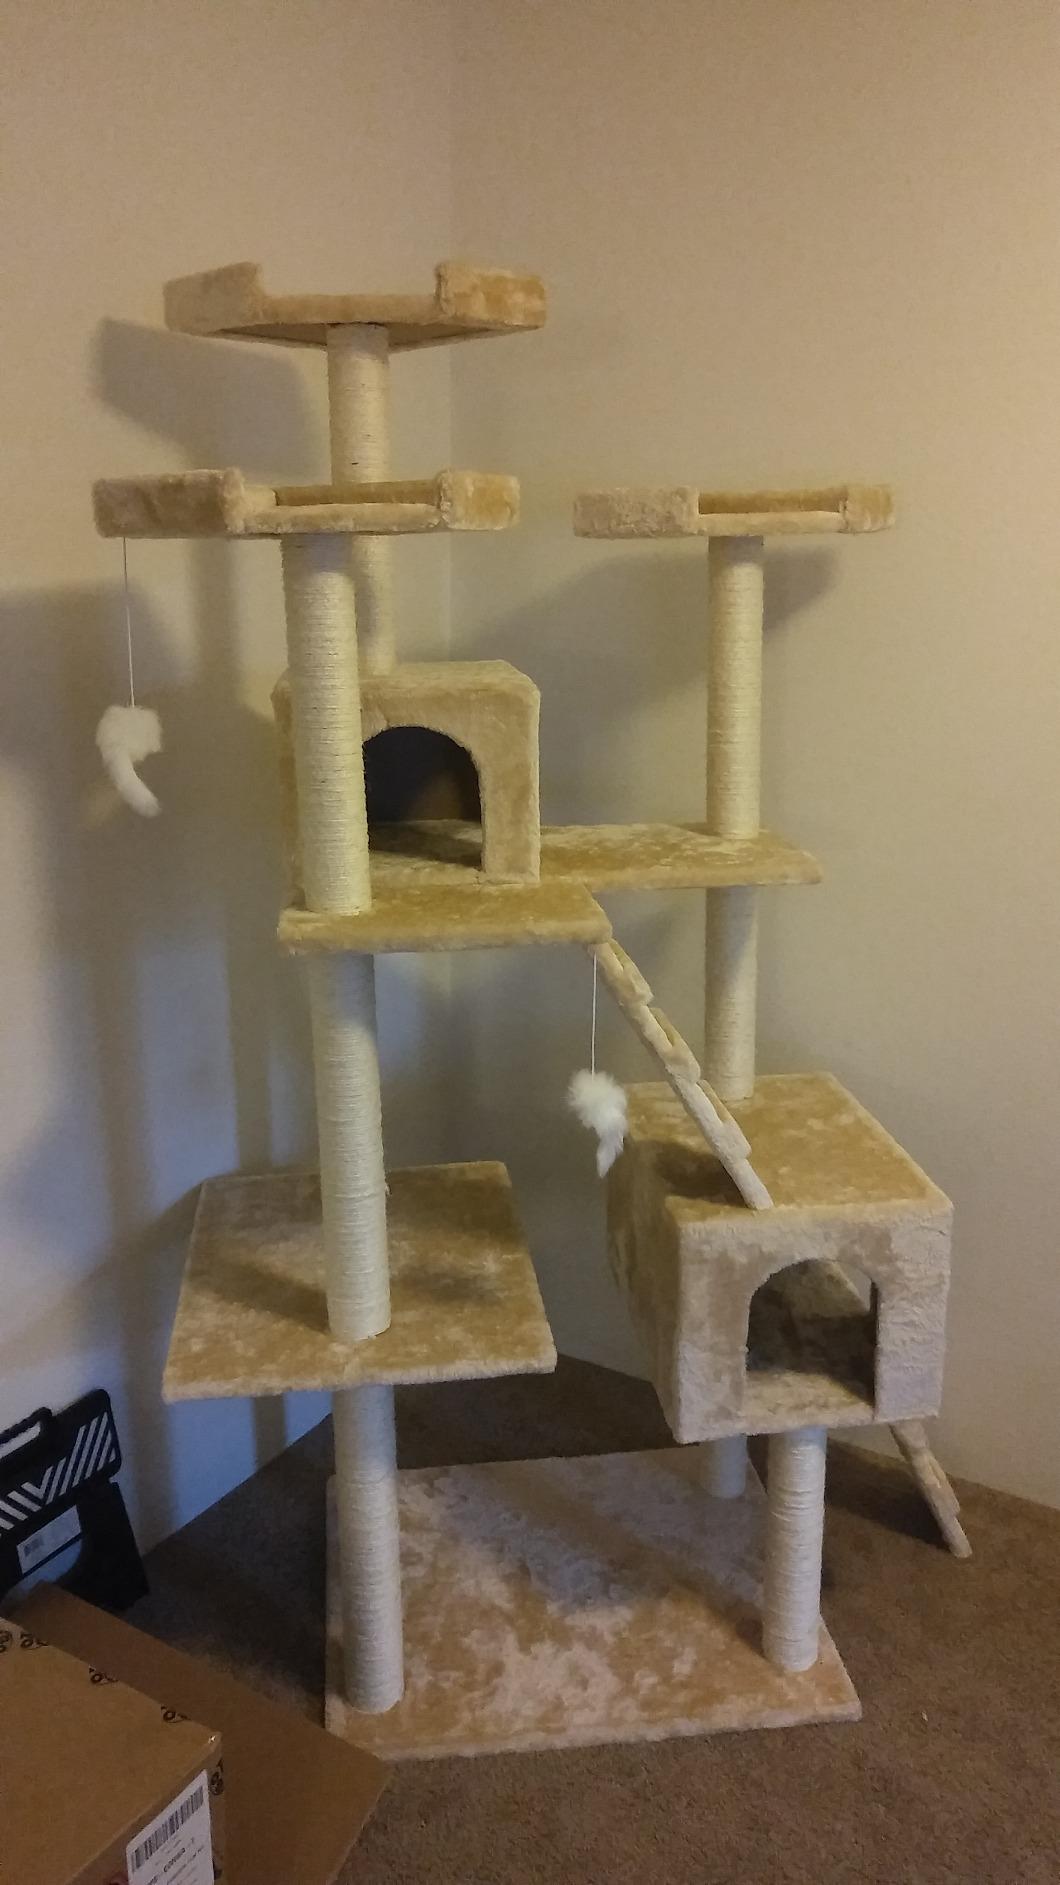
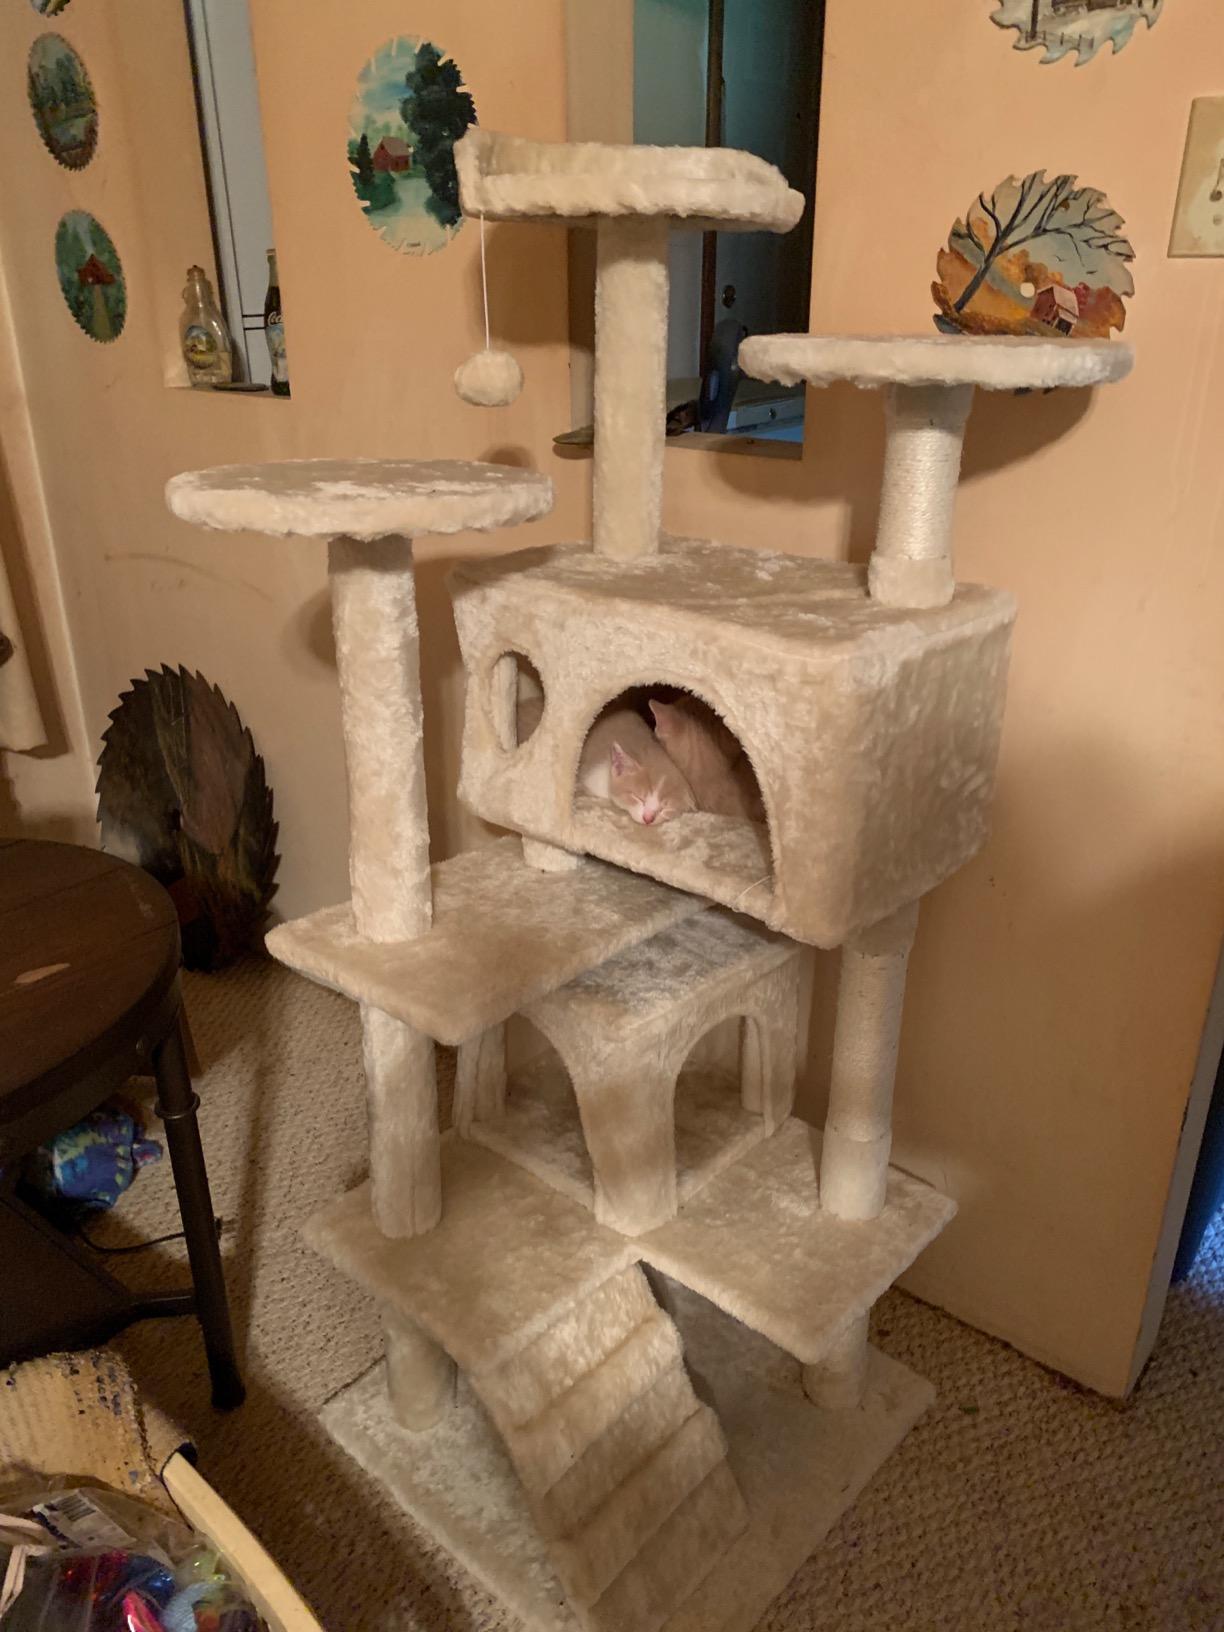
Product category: items_cat tree
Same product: no